James Rodway

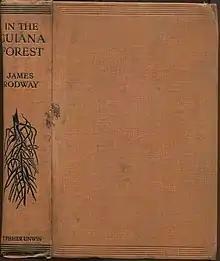

Following his arrival in the capital city of Georgetown, James Rodway – as he was now known – worked four years for "Joseph Kleine & Co." before becoming manager of a pharmacy. Alongside reading the few history books available on the colony, the works of Henry G. Dalton and George Hanneman Bennett, in order to better acquaint himself with his new home Rodway continued to cultivate the avid interest in botany that had begun back in England as a child. He now read much of what existed on the flora and fauna of British Guiana and the Americas. Along with this came the wider personal study of insects, fish, topography and more. In any time he was able to do so, Rodway took the opportunity to walk many miles to record local plant and animal life extensively; as early as 1871, he began the first of his frequent boat trips along rivers and creeks to the Guyanese interior where he would come into contact with both the native and the Boviander populations. These journeys, with Rodway's detailed journaling of his discoveries and observations along their course, were to later inform much of his written works. The keen botanist steadily amassed an extensive herbarium, all the contents of which were self-described. Meanwhile, Rodway became known for his development of various orchids and ferns in the greenhouse of the Georgetown home he purchased in 1880, and won first prize at a flower exhibition held in the city's Botanical Gardens.